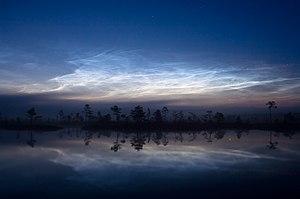
Des nuages noctulescents. Tourbière de Kuresoo, Parc national de Soomaa, Estonie. Español: es:Parque nacional de Soomaa
Les nuages noctulescents, aussi connus sous le nom de nuages polaires mésosphériques, nuages nocturnes lumineux ou de nuages noctiluques, sont des formations atmosphériques de très haute altitude. Pour un observateur terrestre, ils se présentent comme de brillants nuages en forme de filaments ou de nappes, visibles durant le crépuscule profond c'est-à-dire le crépuscule astronomique. Le terme de « noctulescent » signifie plus ou moins « qui brille dans la nuit » en racines latines. La plupart du temps, ces nuages sont observés durant les mois d'été entre les latitudes 50° et 70° au nord et au sud de l'équateur.